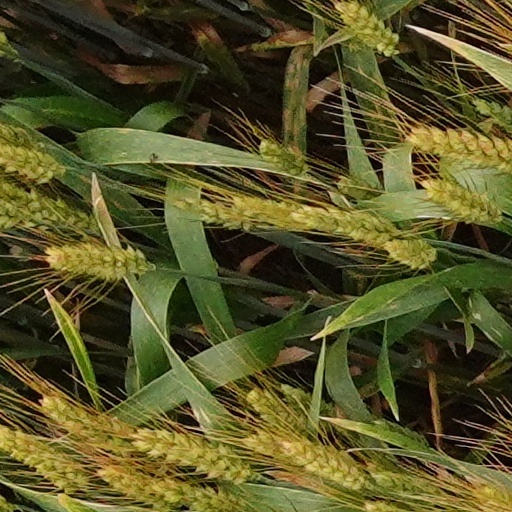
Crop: wheat